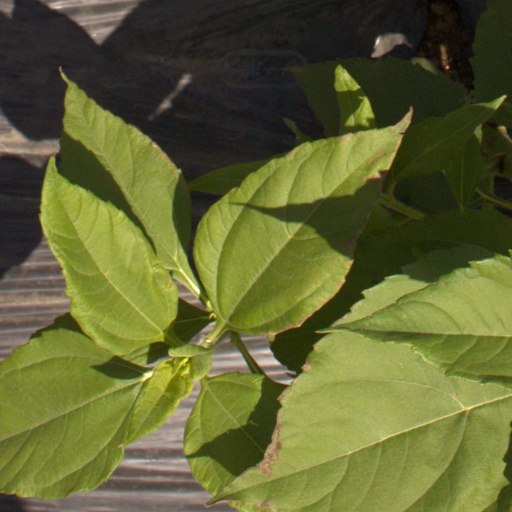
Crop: Jerusalem artichoke